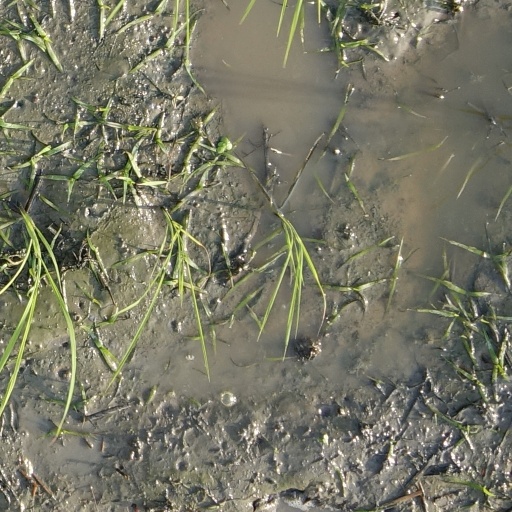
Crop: rice